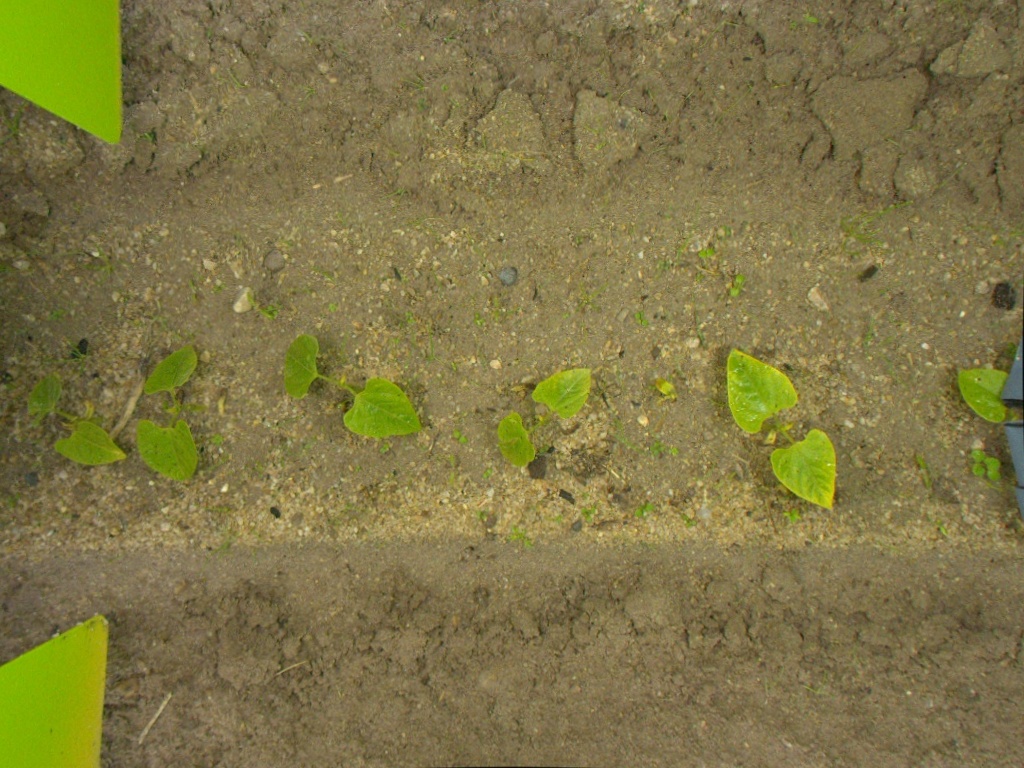
Crop: bean
Objects: bean, bean, bean, bean, bean